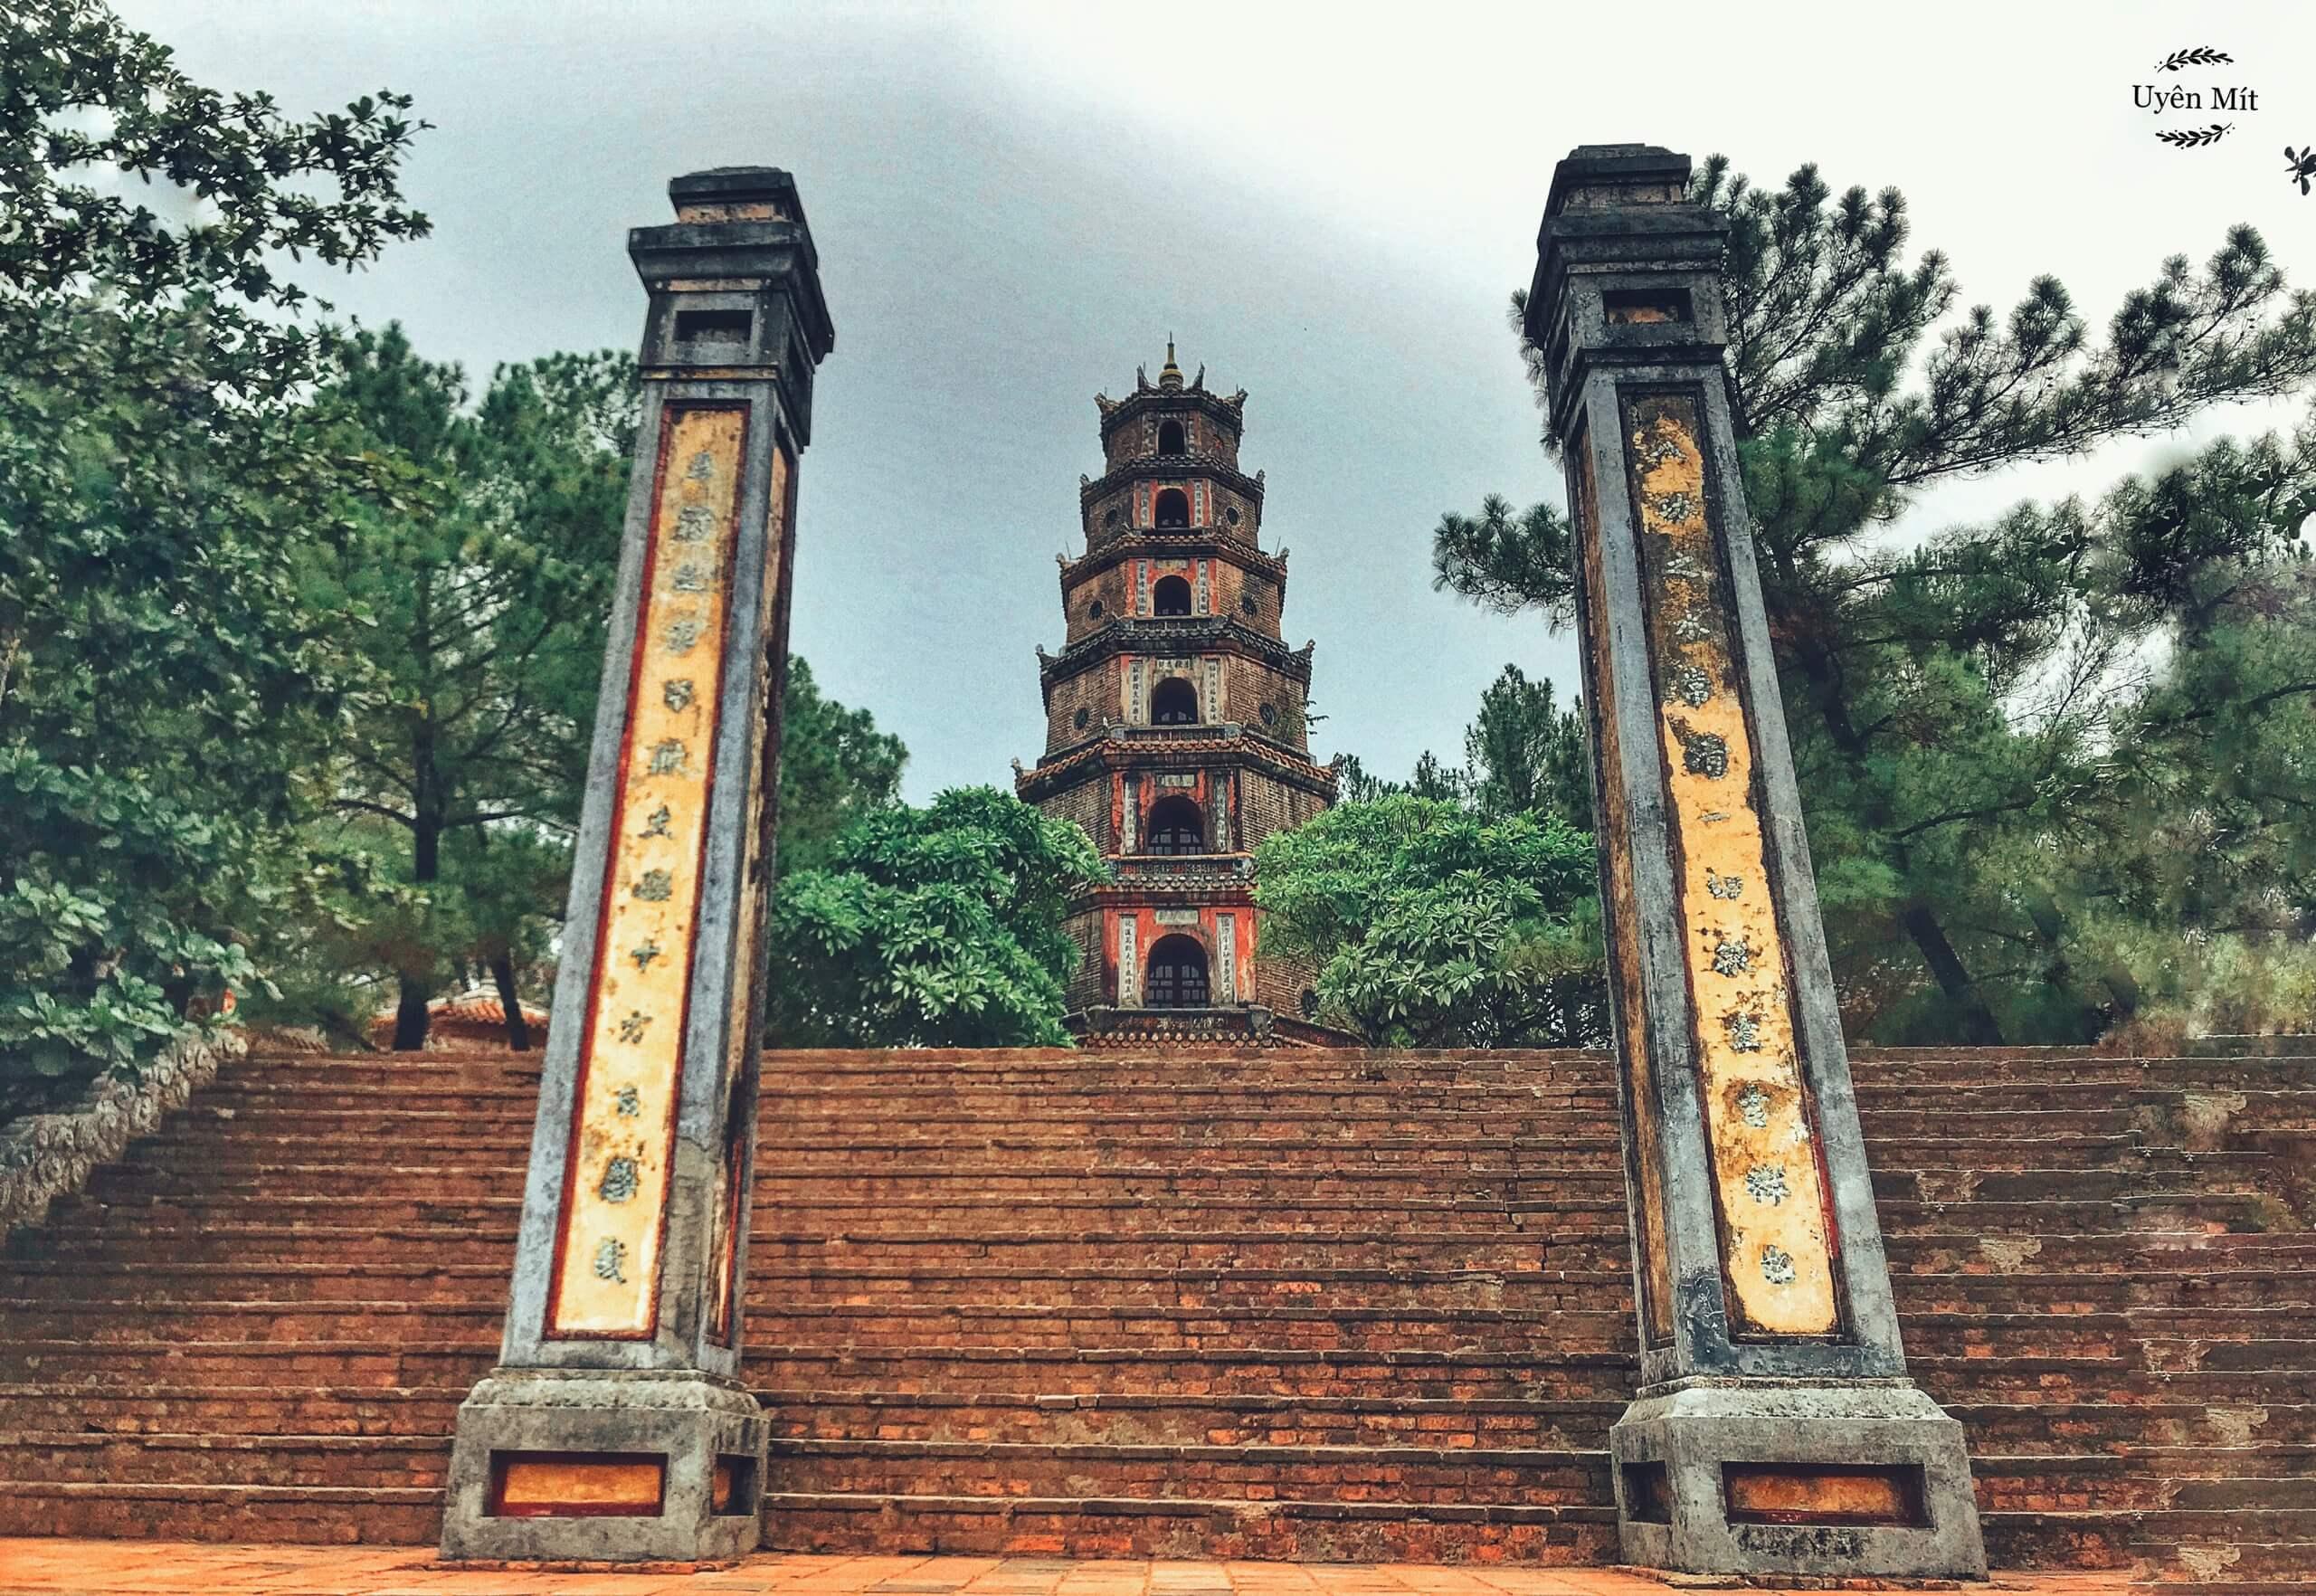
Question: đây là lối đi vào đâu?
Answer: vào một cái tháp